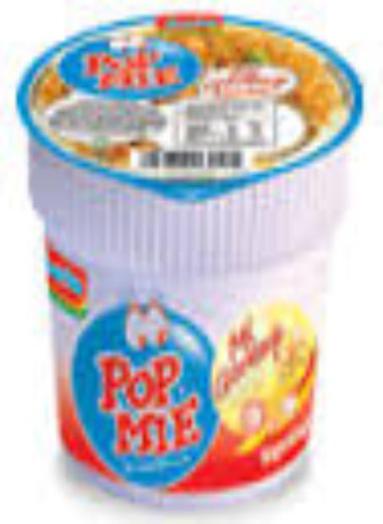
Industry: Food